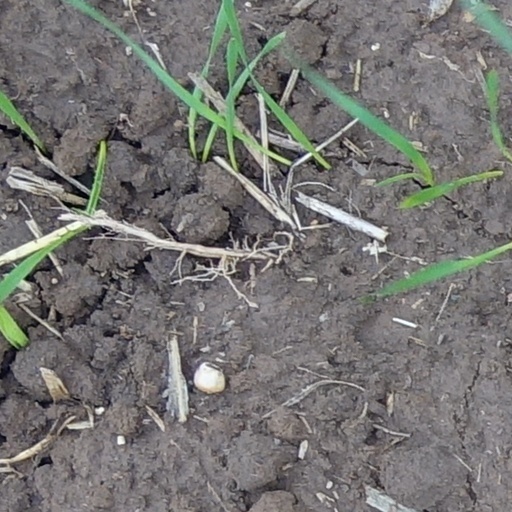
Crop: wheat